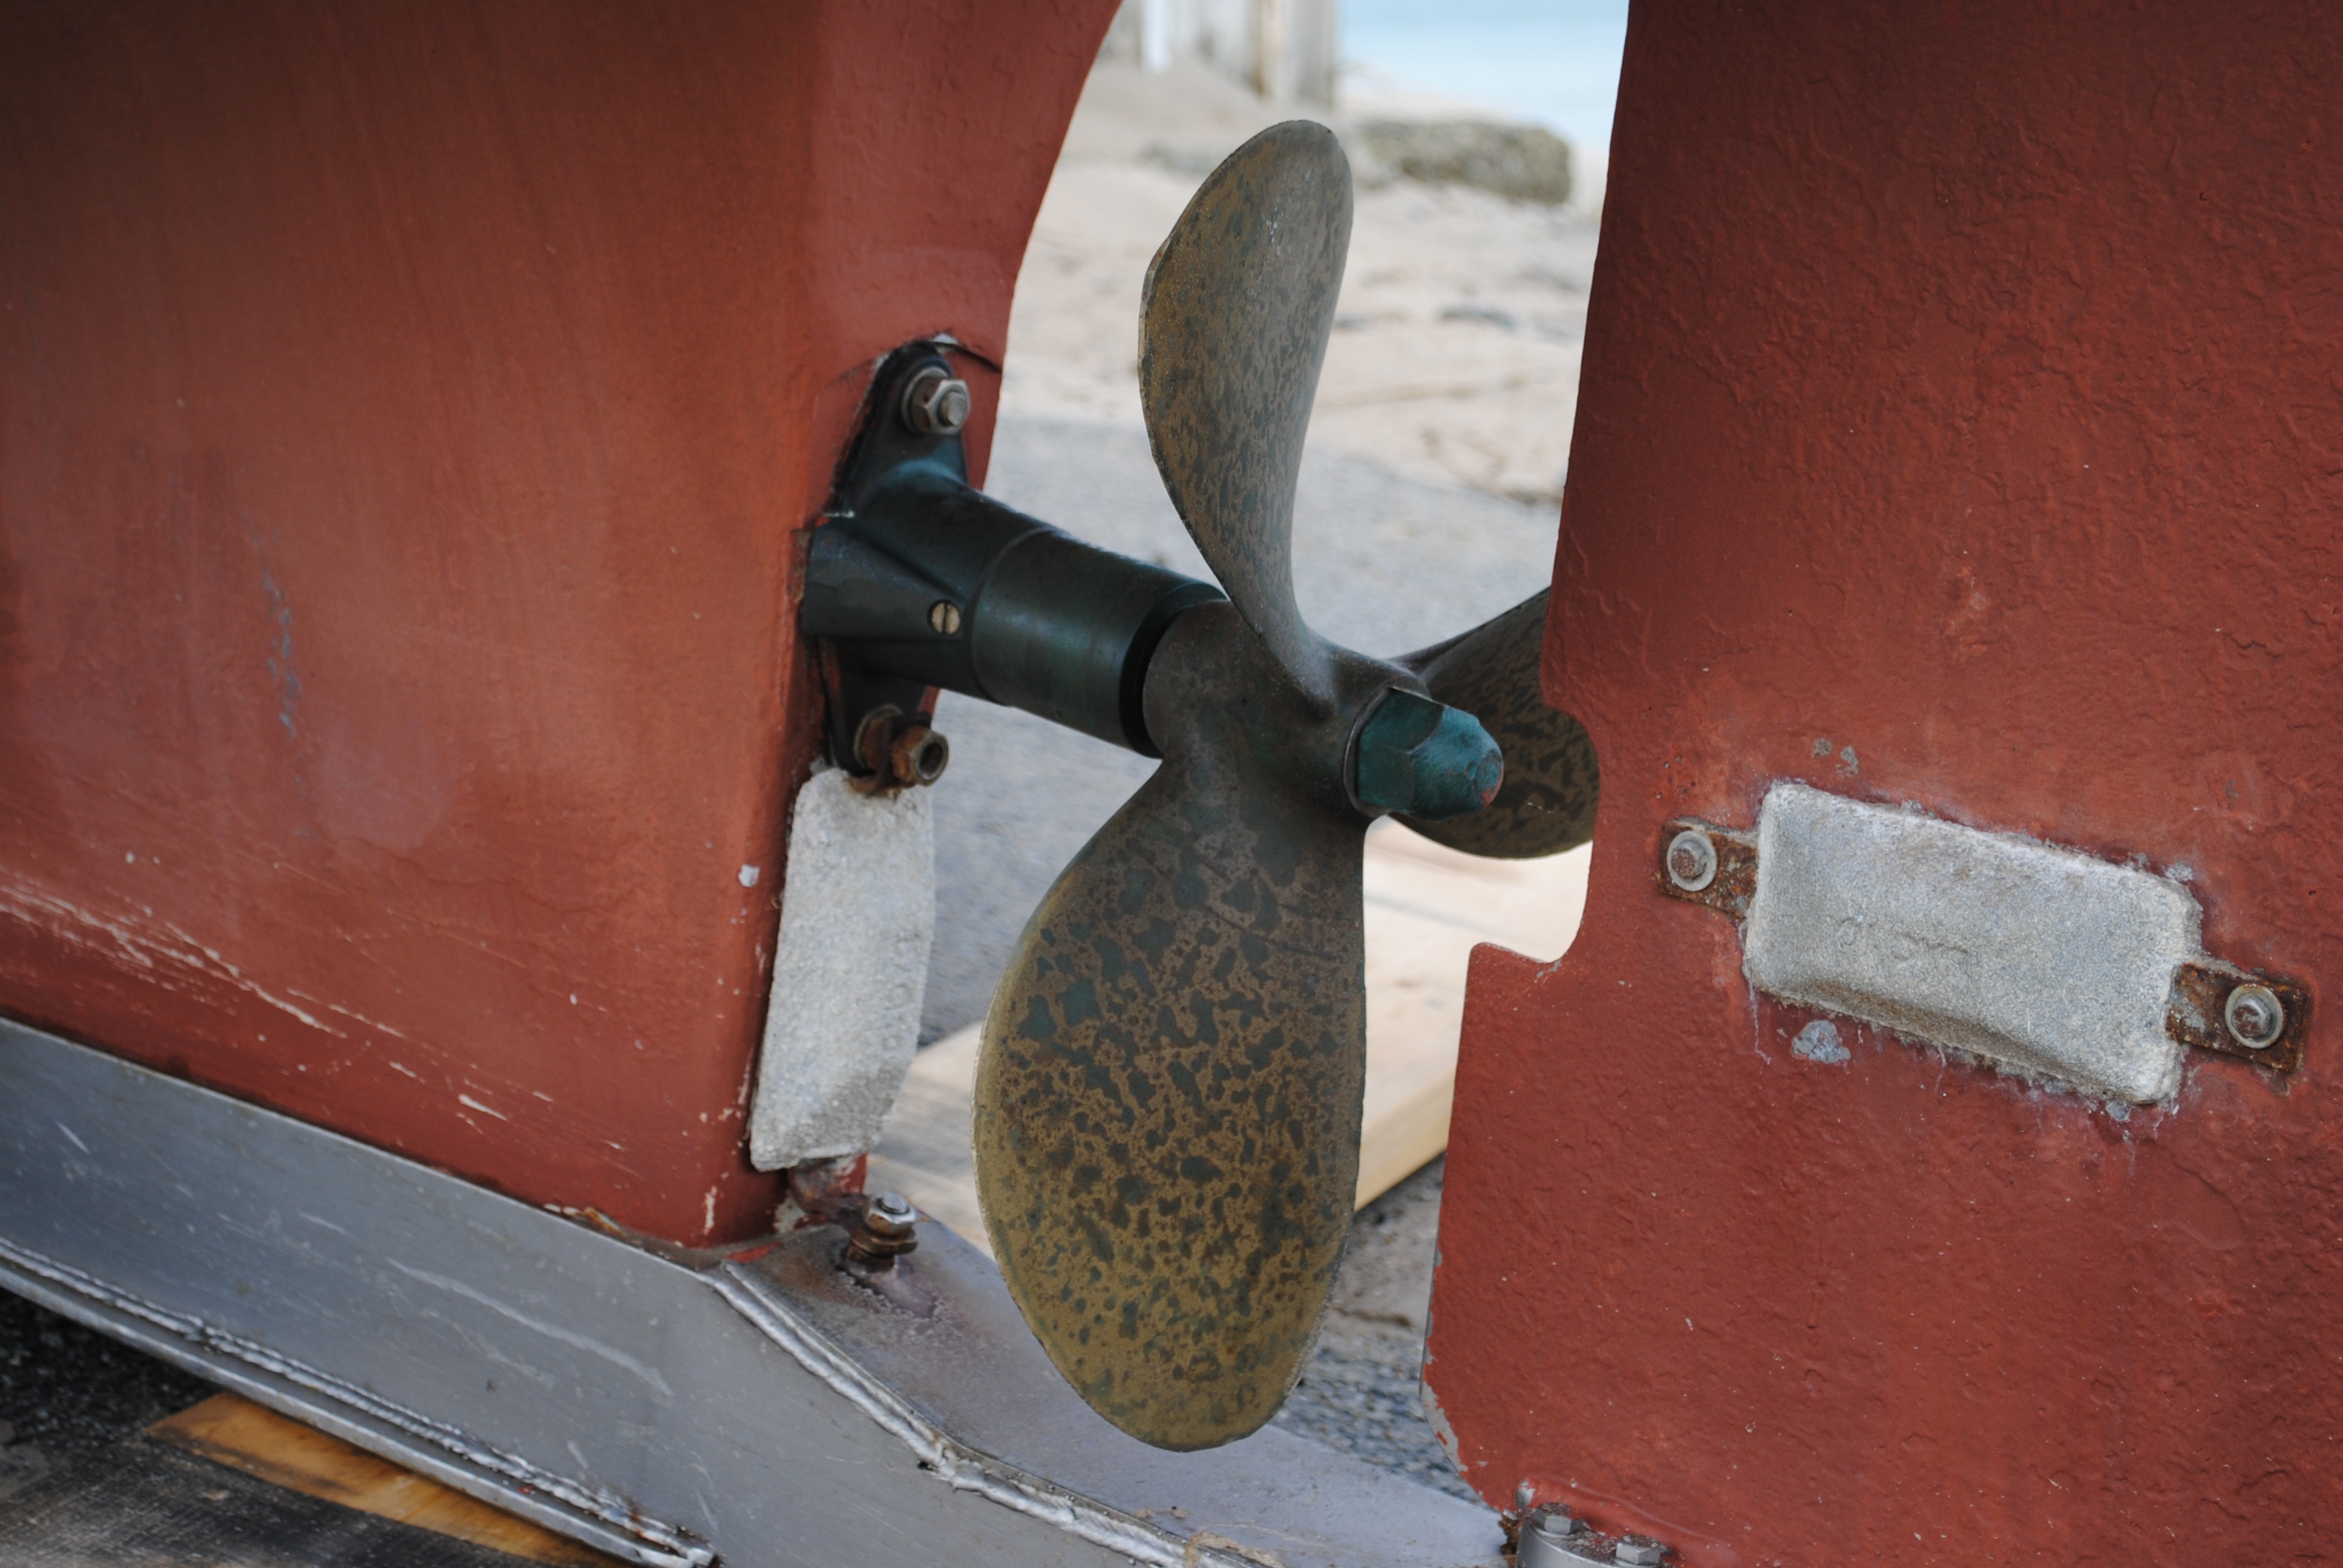
boat, ship, tool, propeller, cutter, man made object, anode